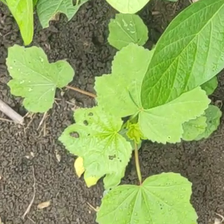
Weed species: Little_Mallow(Malva parviflora)